Bryan Pearson (politician)

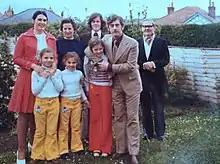
Younger Pearson back home in the Wirral with family

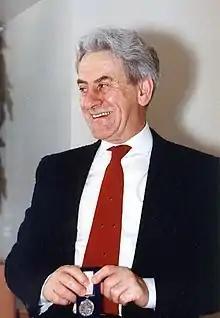
Bryan Pearson accepting award

Pearson joined the Merchant Navy when he was about 15. After working on ships in Britain and Australia he came to Canada in 1956 and went to Baffin Island. He was hired to work at the Distant Early Warning Line site on Padloping Island in the kitchen. In 1957 he moved to Apex, an Inuit community about outside of Iqaluit, to work at the Frobisher Bay Air Base.